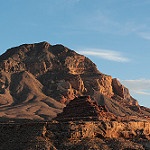
Label: mountain